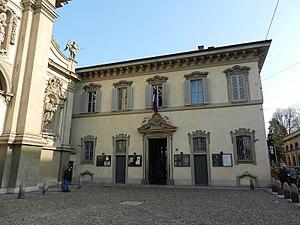
Le Conservatoire Giuseppe Verdi de Milan est la plus grande institution de formation musicale en Italie.